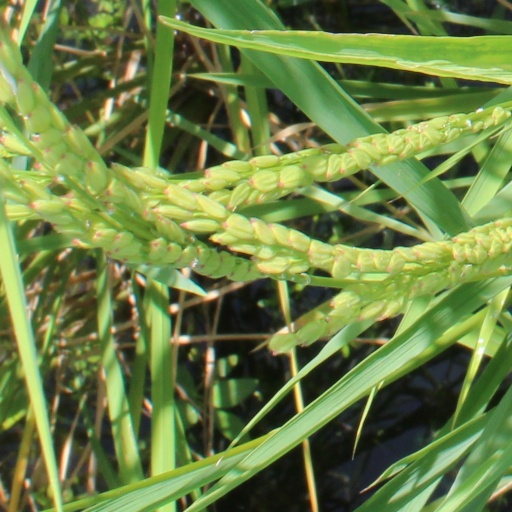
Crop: rice